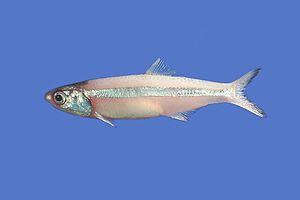
Les Clupéiformes sont un ordre de poissons à nageoires rayonnées, caractérisés par une vessie natatoire reliée à leur appareil digestif. Presque tous sont des planctonivores vivant en bancs.